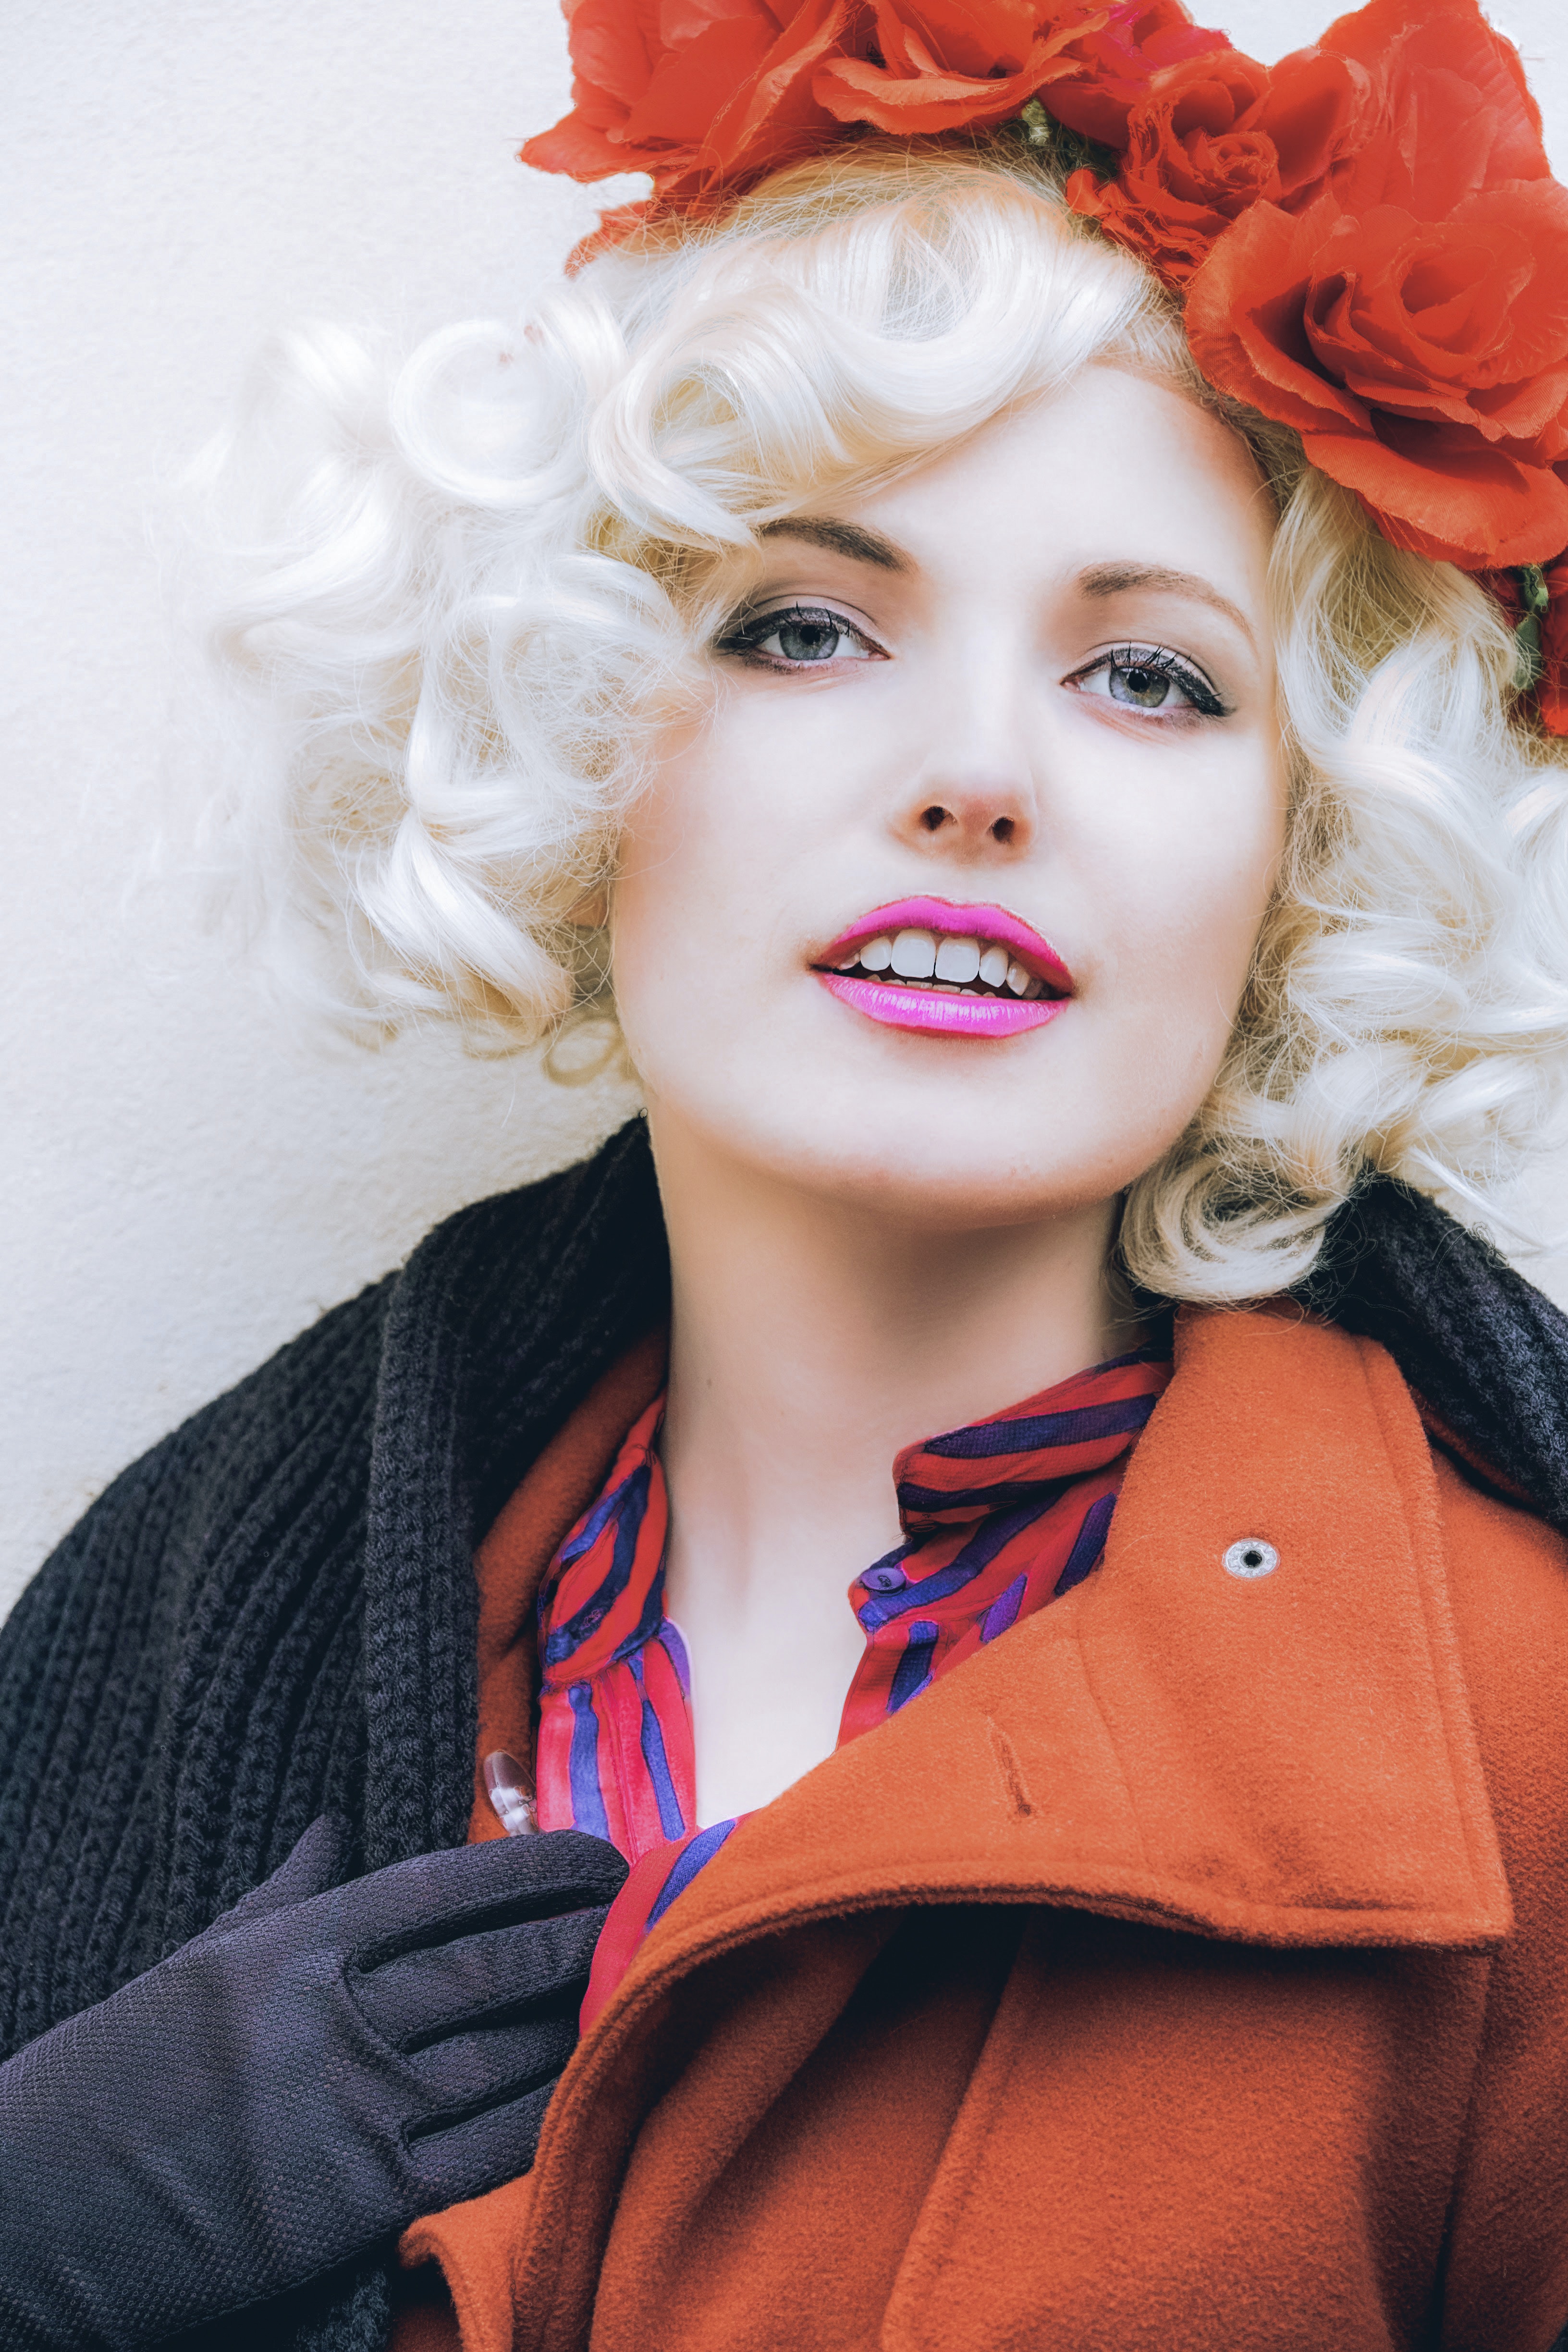
woman, clothing, hair, lip, chin, outerwear, eyebrow, lipstick, fashion, eyelash, plant, wig, hat, makeover, headgear, fashion design, red, costume hat, headpiece, happy, beauty, event, long hair, electric blue, entertainment, blond, jewellery, performing arts, necklace, fashion model, costume, fur, fashion accessory, magenta, hair accessory, hair coloring, red hair, portrait photography, formal wear, photo shoot, costume accessory, tradition, portrait, costume design, retro style